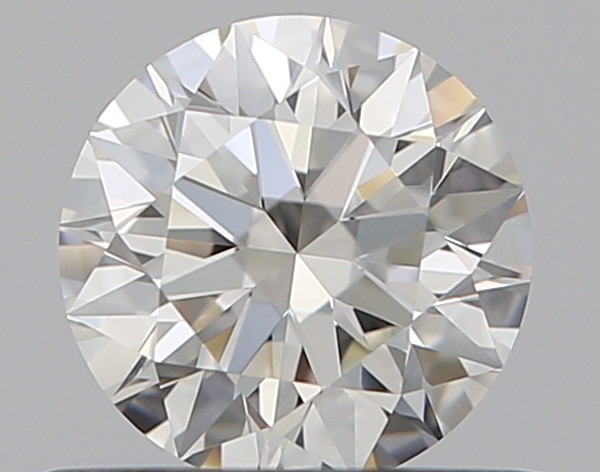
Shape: round
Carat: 0.51
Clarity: VVS1
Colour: H
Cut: EX
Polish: EX
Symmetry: EX
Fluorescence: ST
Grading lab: GIA
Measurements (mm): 5.12 x 5.13 x 3.16